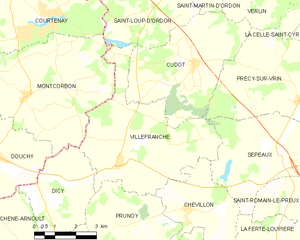
Carte des communes françaises Villefranche